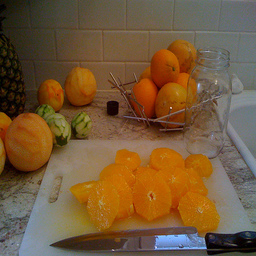
Label: Orange